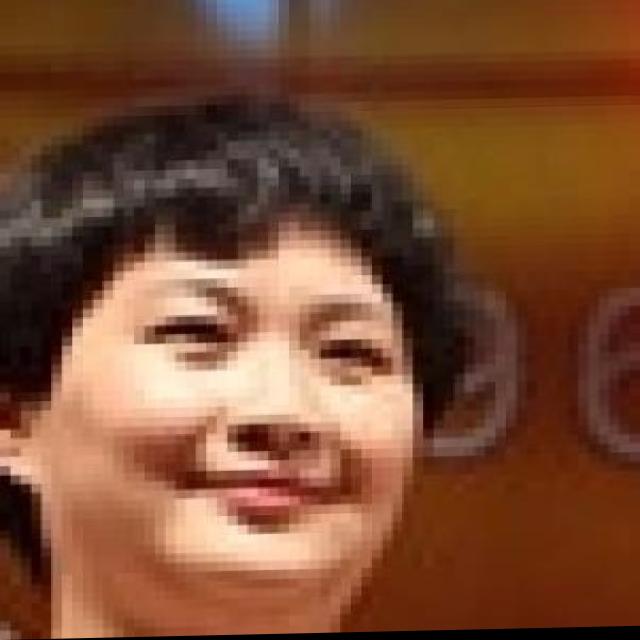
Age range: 21-44